Emily Dickinson

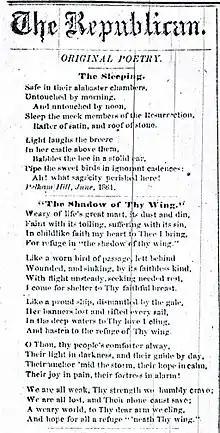
"Safe in their Alabaster Chambers –," titled "The Sleeping", as it was published in the "Springfield Republican" in 1862.

The 1880s were a difficult time for the remaining Dickinsons. Irreconcilably alienated from his wife, Austin fell in love in 1882 with Mabel Loomis Todd, an Amherst College faculty wife who had recently moved to the area. Todd never met Dickinson but was intrigued by her, referring to her as "a lady whom the people call the "Myth"". Austin distanced himself from his family as his affair continued and his wife became sick with grief. Dickinson's mother died on November 14, 1882. Five weeks later, Dickinson wrote, "We were never intimate ... while she was our Mother – but Mines in the same Ground meet by tunneling and when she became our Child, the Affection came." The next year, Austin and Susan's third and youngest child, Gilbert—Emily's favorite—died of typhoid fever.